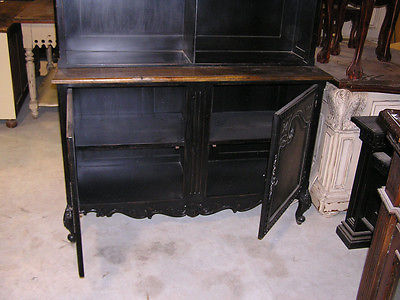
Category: cabinet